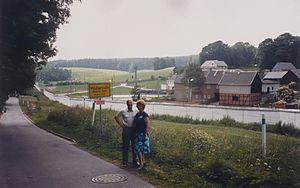
Mödlareuth, aussi appelé « Klein-Berlin », est un village frontière entre la Thuringe et la Bavière en Allemagne. Située à mi-chemin entre Berlin et Munich, Mödlareuth est une localité qui a été coupée en deux par la frontière interallemande renforcée avec un mur en béton tout comme le mur de Berlin.